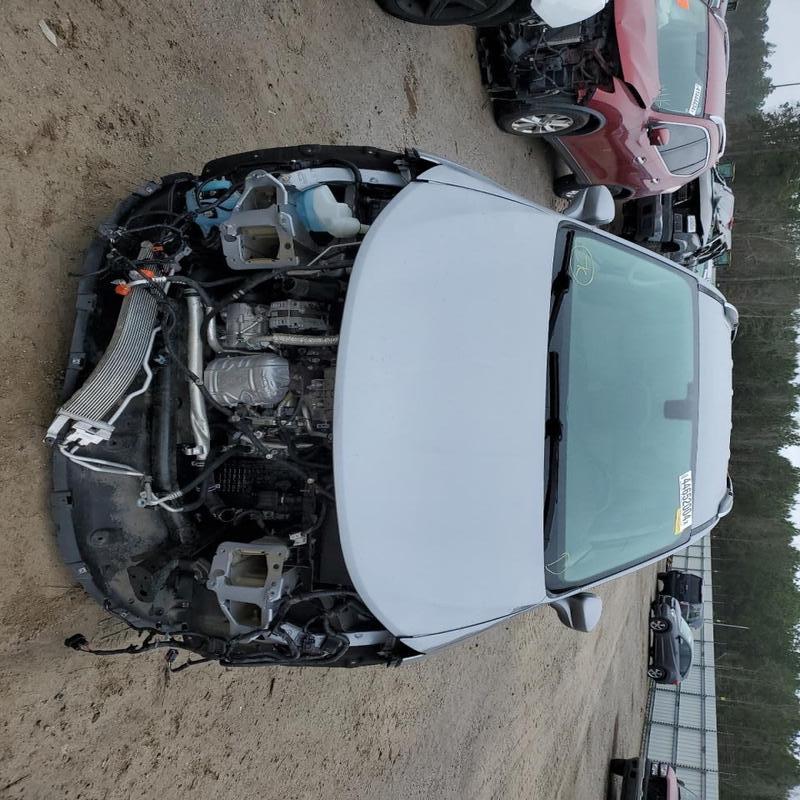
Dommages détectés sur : plaque d'immatriculation avant, pare-choc avant, feu avant droit, feu avant gauche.
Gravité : majeur